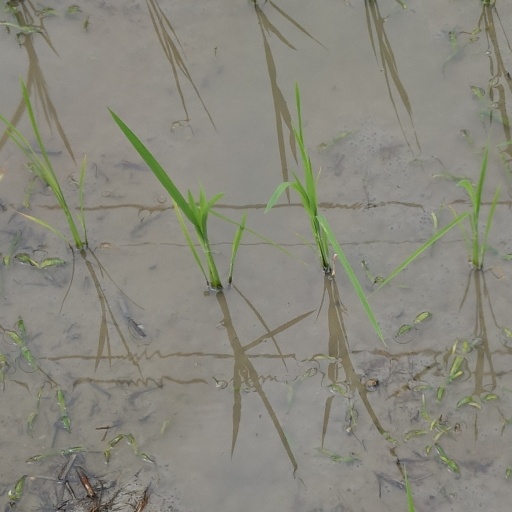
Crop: rice